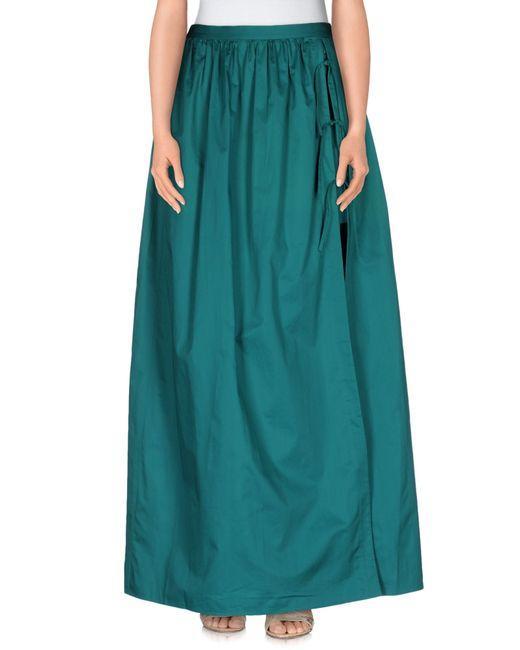
Petrolgrüner Puff- und drapierter langer Rock, Freizeitkleidung